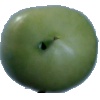
Label: Tomato not Ripened 1